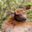
Label: deer